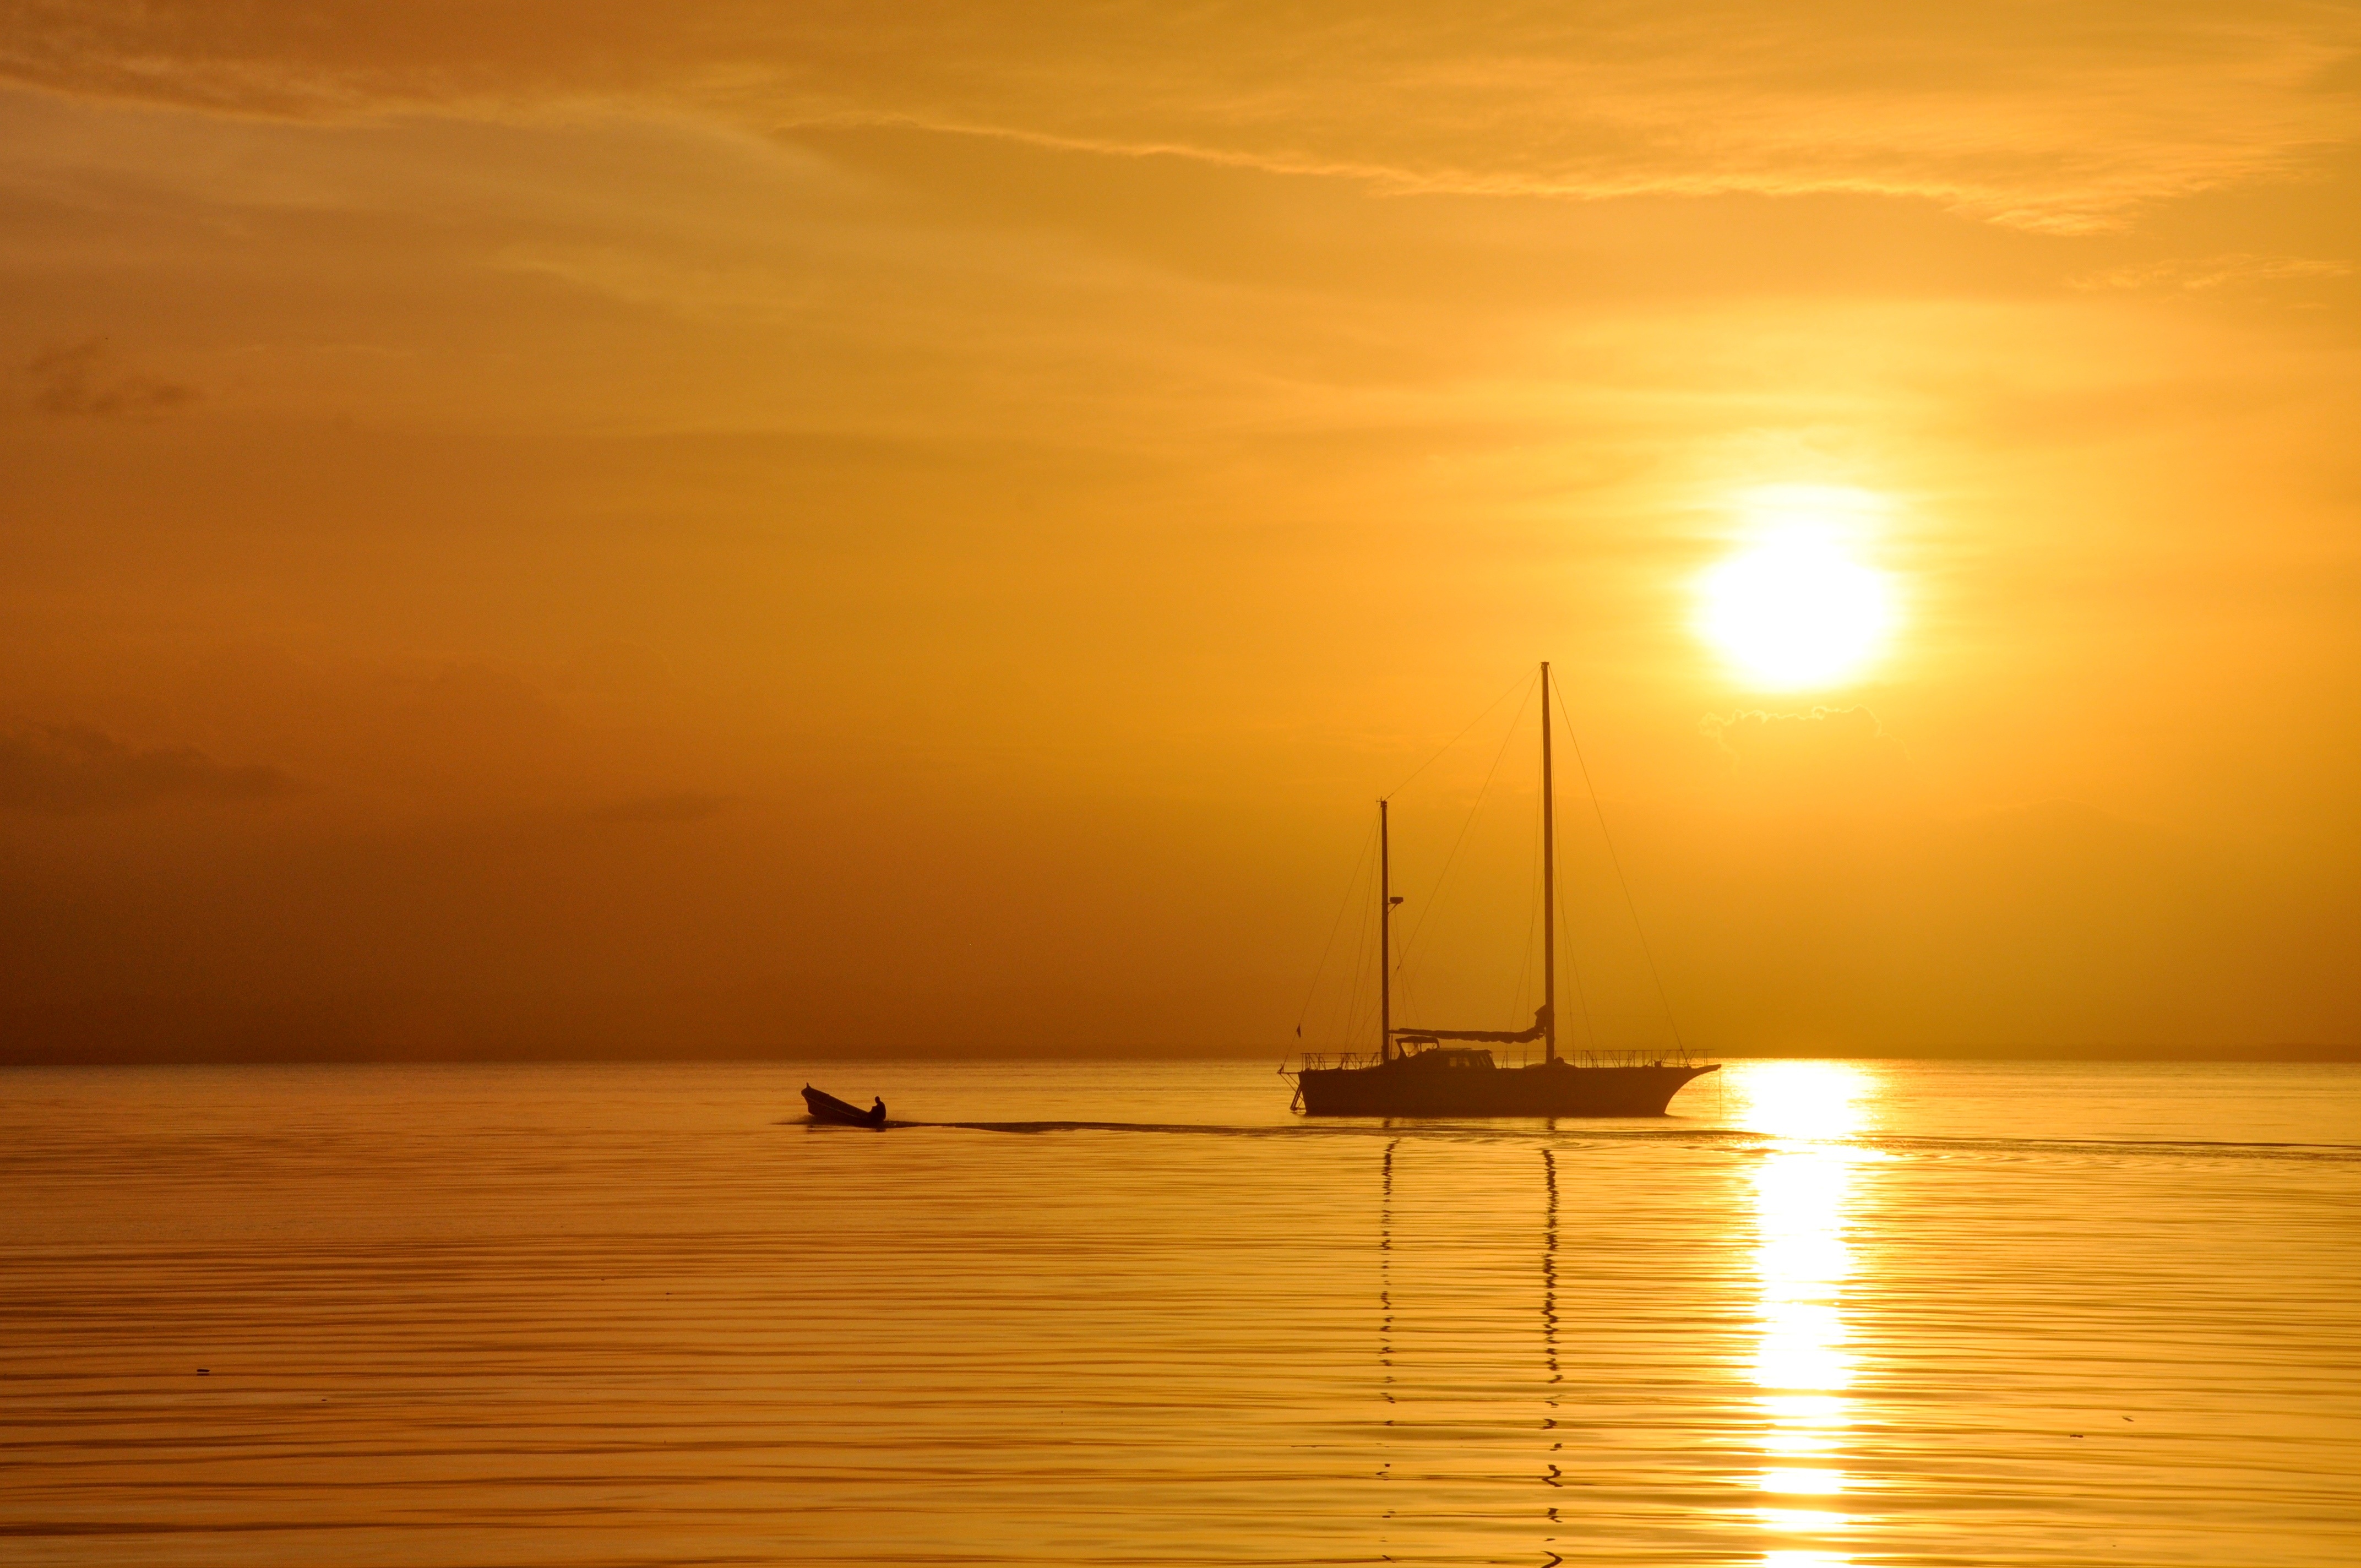
sea, water, ocean, horizon, sun, sunrise, sunset, sunlight, morning, hill, wave, dawn, dusk, boot, evening, reflection, rest, thailand, mountains, ships, wanderlust, abendstimmung, longing, afterglow, atmospheric phenomenon